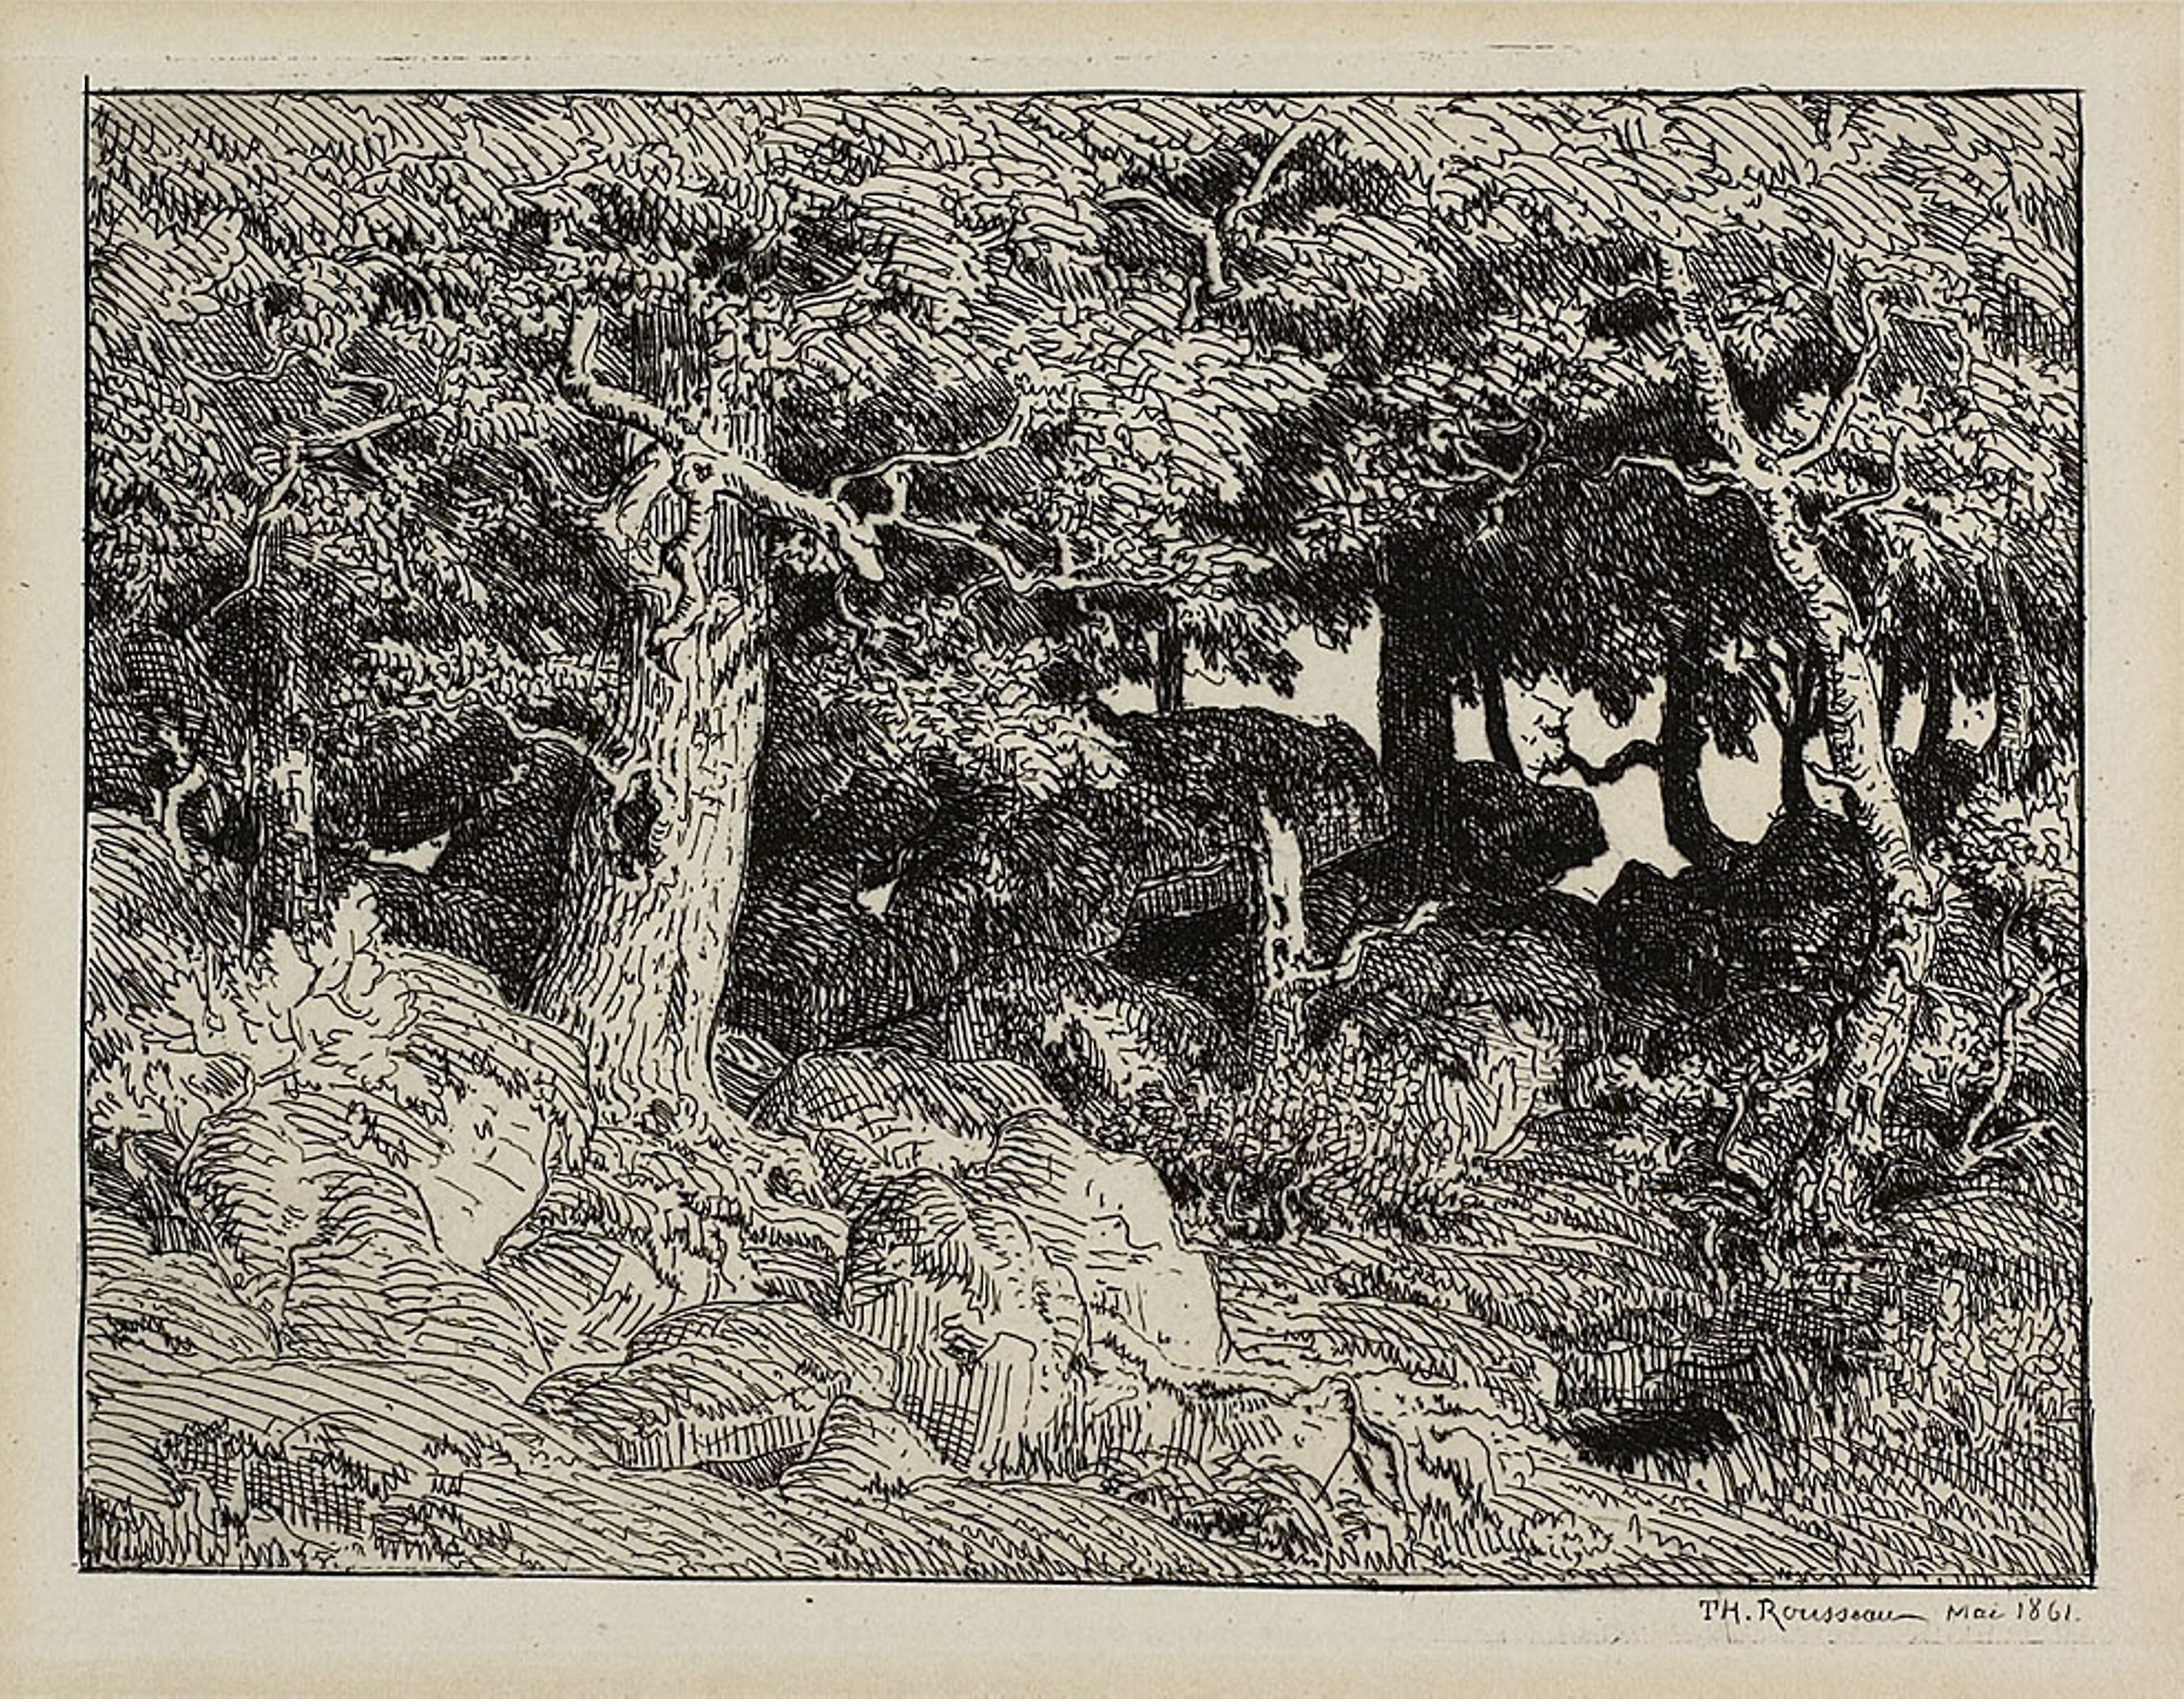
tree, art, black and white, visual arts, artwork, monochrome, painting, flower, plant, history, printmaking, picture frame, illustration